Grizzly (film)

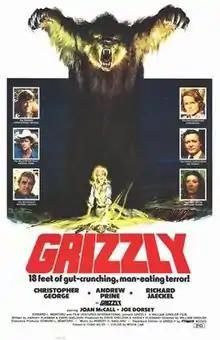
Theatrical release poster by Neal Adams

Grizzly (also known as Killer Grizzly on American television) is a 1976 American horror thriller film directed by William Girdler about a park ranger's attempts to halt the wild rampage of an tall, man-eating grizzly bear that terrorizes a National Forest, having developed a taste for human flesh. However, a drunken hunting party complicates matters. It stars Christopher George, Andrew Prine and Richard Jaeckel. Widely considered a "Jaws" rip-off, "Grizzly" used many of the same plot devices as its shark predecessor, which had been a huge box office success during the previous year. The giant grizzly bear in the film was portrayed by a Kodiak bear named Teddy, who was tall.